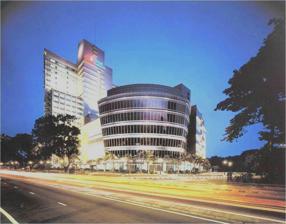
Building: Great Eastern Tower
Country: Malaysia
Year built: 2002
Great Eastern Tower Menara Great Eastern General information Location Kuala Lumpur , Malaysia Coordinates 3°09′37″N 101°44′12″E / 3.160187°N 101.736727°E / 3.160187; 101.736727 Construction started 1998 Completed 2002 Technical details Floor count 20 (5 basement floors) Floor area 443,269 sq ft (41,181.0 m 2 ) The Great Eastern Tower (also known as Menara Great Eastern ) in Kuala Lumpur , Malaysia , is the headquarters of Great Eastern Life Assurance (M) Bhd , a member of Great Eastern Holdings Ltd in Singapore . It is located along Jalan Ampang . The building includes a 20-story office tower as well as an 8-story podium block named the Great Eastern Mall. Out of the 8 floors of the podium, 6 floors are dedicated retail floors whereas the upper floors house the client’s training centre complete with multi-purpose hall and seminar rooms, a childcare centre as well as recreational facilities that include a gymnasium and squash court . Shopping mall in Kuala Lumpur, Malaysia Great Eastern Mall Location Jalan Ampang , Kuala Lumpur , Malaysia Management Great Eastern Life Owner Great Eastern Life Total retail floor area 443,269 sq ft (41,181.0 m 2 ). See also List of skyscrapers References